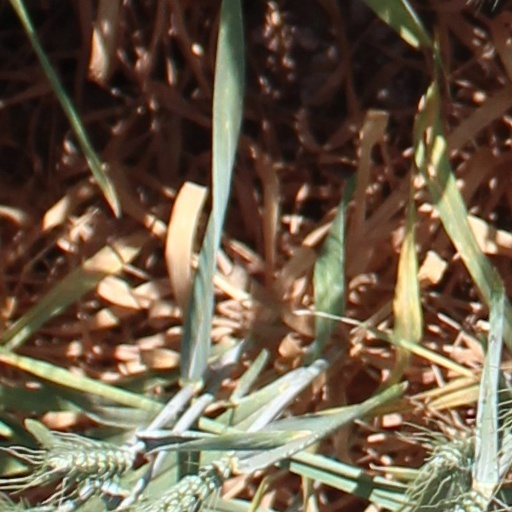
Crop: wheat